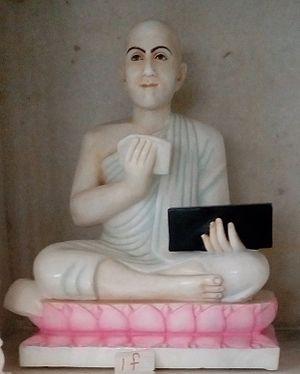
Yashovijaya appelé aussi Yashovijayji, noms précédés des titres de Mahopadhyaya, Upadhyaya ou Gani est un érudit de la branche shvetambara du jaïnisme au XVIIᵉ siècle. Les dates retenues de sa vie terrestre sont 1624-1688. Il est né à Kanoda dans l'état du Gujarat en Inde. Très tôt il a été remarqué pour ses qualités intellectuelles, et, est devenu moine jaïn. Il a étudié la logique avec des brahmanes à Benares. Ses œuvres qui nous sont parvenues sont au nombre d'une centaine, et si elles parlent de logique, elles abordent aussi des sujets multiples comme l'égalité homme-femme et en poésie: la nature mystique de l'âme personnelle. Il est un des derniers grands philosophes du Moyen Âge en Inde et a contribué comme ses prédécesseurs à l'arrêt de l'abattage d'animaux, à la mise en place du végétarisme.